The Rachel Maddow Show

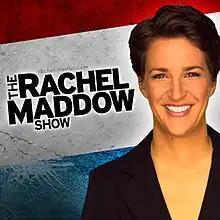

The Rachel Maddow Show (also abbreviated TRMS) is an American news television program that airs on MSNBC, running in the 9:00 pm ET time slot Monday evenings. It is hosted by Rachel Maddow, who gained a public profile via her frequent appearances as a progressive pundit on programs aired by MSNBC. It is based on her former radio show of the same name. The show debuted on September 8, 2008.